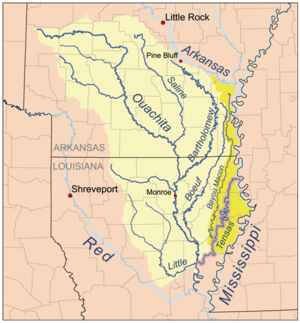
La Tensas est un cours d'eau qui coule dans le nord de la Louisiane.
Le bayou Macon est un cours d'eau qui coule dans l'État de l'Arkansas puis en Louisiane aux États-Unis.